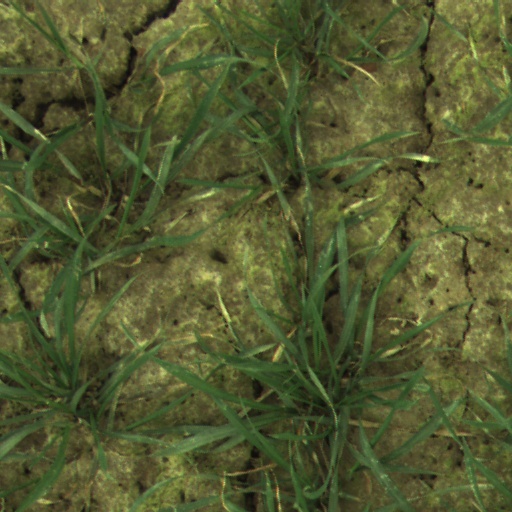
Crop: wheat